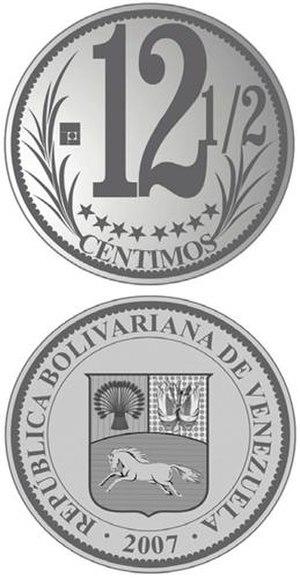
Le bolivar était l'unité monétaire du Venezuela de 1879 à 2008, ainsi appelée en l'honneur du héros Simón Bolívar et remplacée par le bolivar fort.